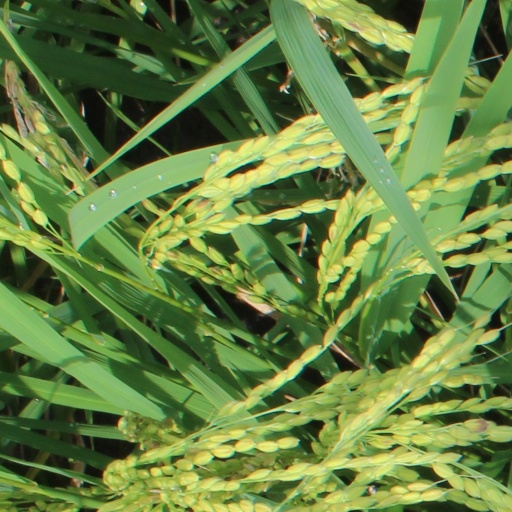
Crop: rice